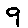
Label: 9